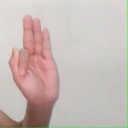
अक्षर: फ